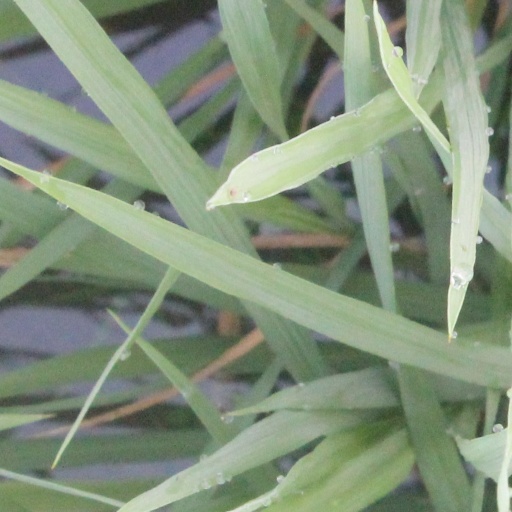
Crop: rice